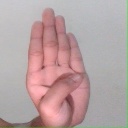
अक्षर: ब